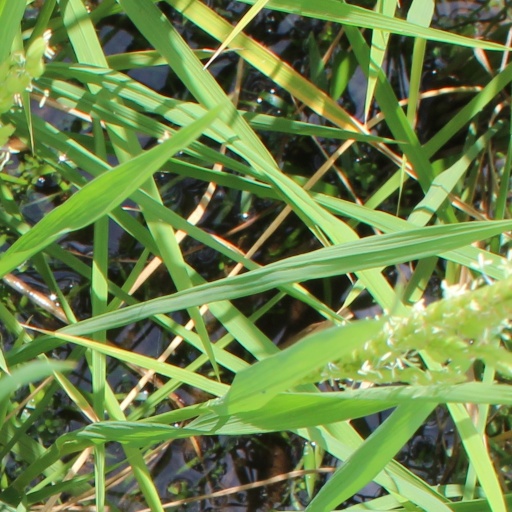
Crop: rice